Portumna GAA

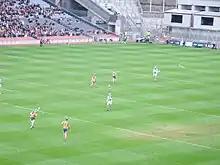
Portumna in the 2010 All-Ireland Club SHC final against Ballyhale Shamrocks.

Portumna GAA is a Gaelic Athletic Association club in Portumna, County Galway, Ireland. The club is affiliated to the Galway County Board and is exclusively concerned with the game of hurling.